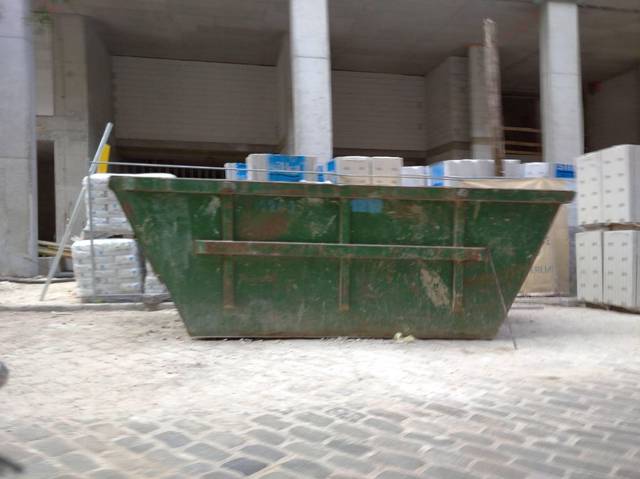
Region: Hungary
Coordinates: 47.518, 19.068